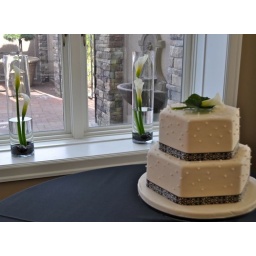
Beautfiul cake table and Noah's preferred floral designer's floral arrangement's in the background.